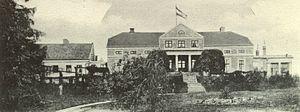
Boże est un village de Pologne, situé dans le gmina de Mrągowo, dans le powiat de Mrągowo, dans la voïvodie de Varmie-Mazurie.